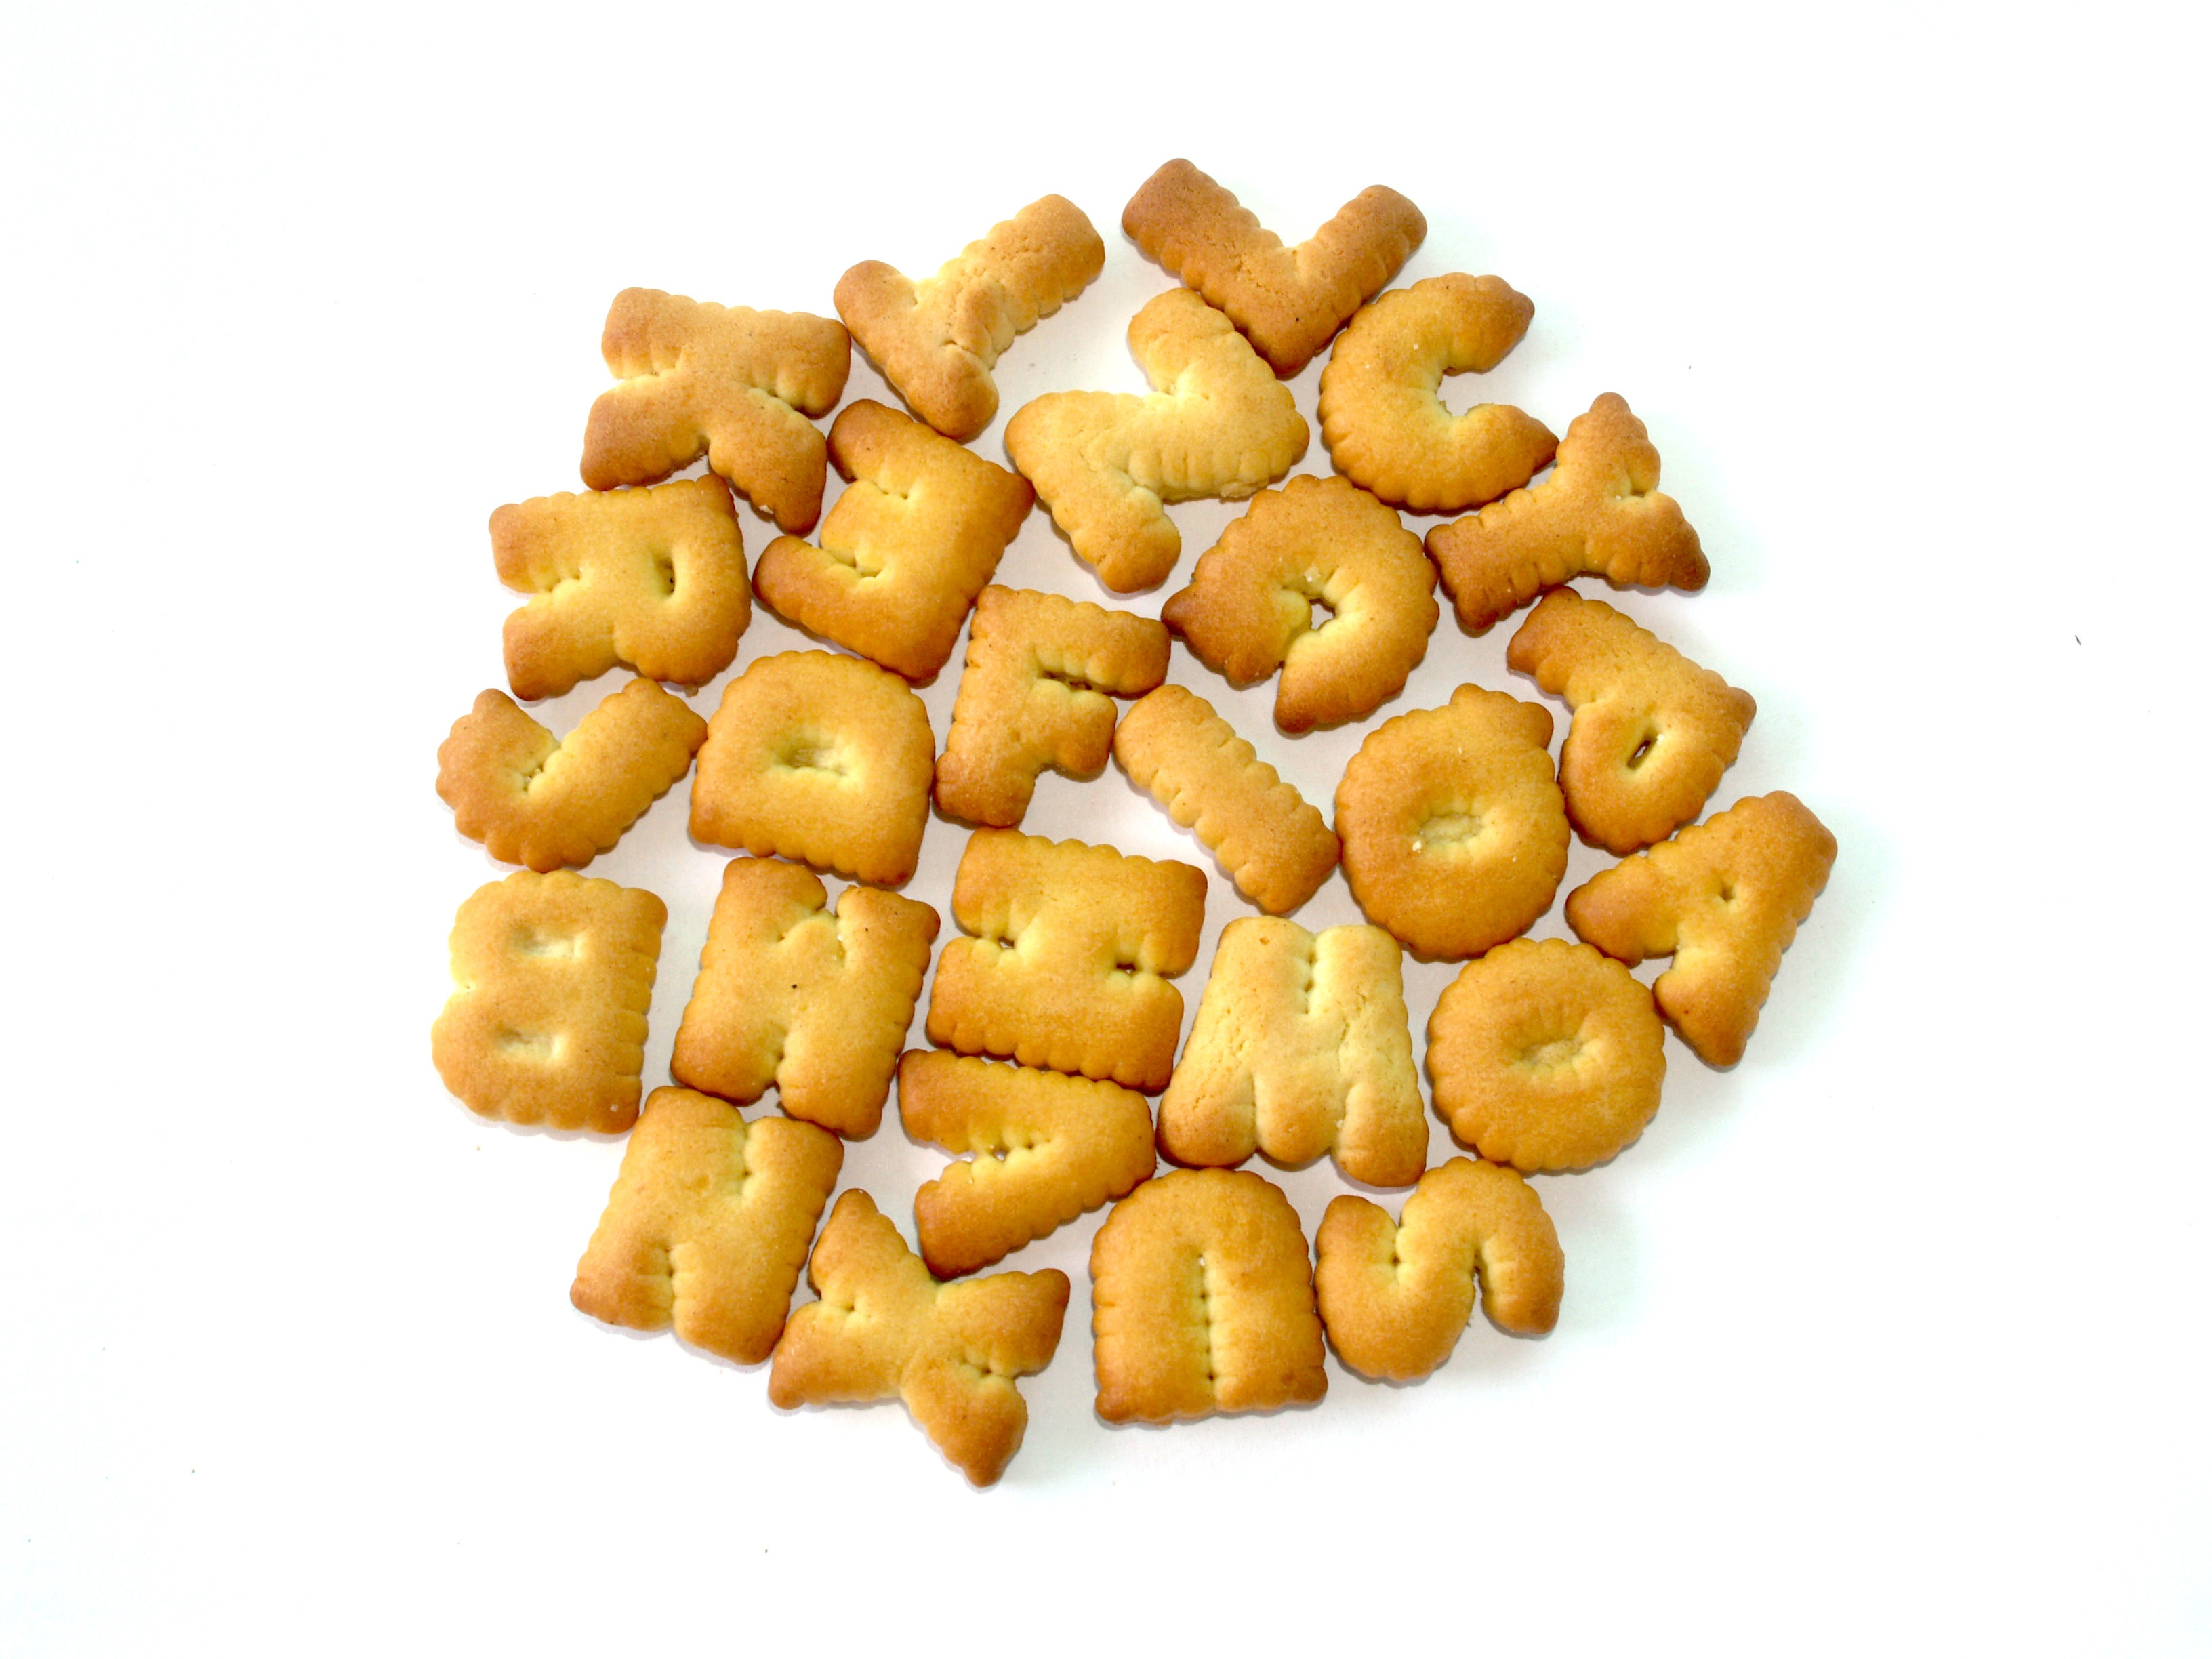
read, word, plant, white, play, sweet, number, isolated, sign, decoration, dish, food, cooking, produce, vegetable, letter, alphabet, typography, yellow, biscuit, gourmet, paper, snack, cuisine, cracker, education, write, baked, font, eating, spelling, cookies, design, text, message, roman, order, school, learn, mix, character, diet, symbols, abc, script, language, elementary, preschool, digit, flowering plant, teach, typescript, root vegetable, land plant, snack food